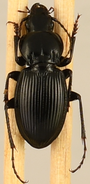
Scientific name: Cyclotrachelus torvus
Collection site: Northern Great Plains Research Laboratory NEON (NOGP), plot NOGP_007